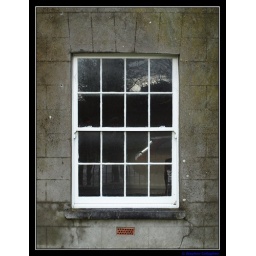
Old window frame and stonework on a house in Birr, Co. Offaly.